Second Pitt ministry

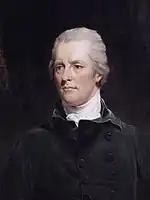
Pitt by John Hoppner

Former prime minister William Pitt the Younger reassumed the premiership of the United Kingdom of Great Britain and Ireland in 1804, succeeding Henry Addington as First Lord of the Treasury and Chancellor of the Exchequer. This second ministry was cut short by Pitt's 1806 death.